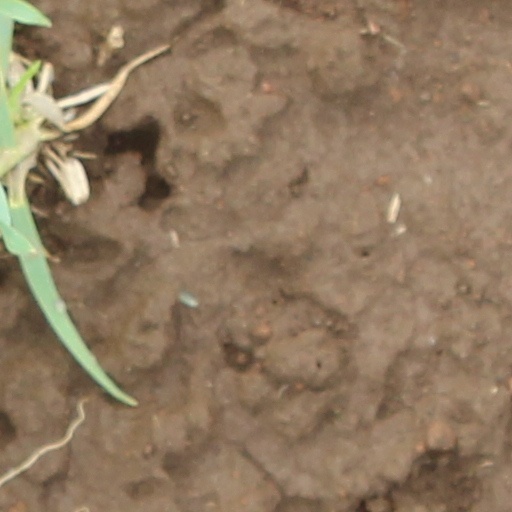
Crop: wheat